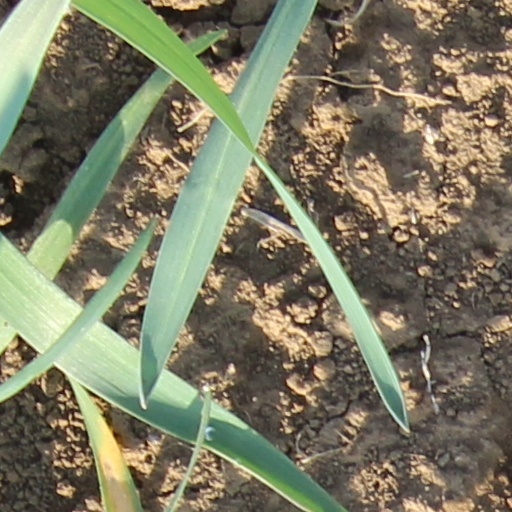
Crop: wheat